Moyshe Altman

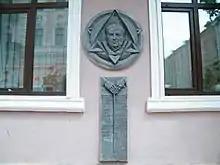
Bas-relief of Moses Altman, on the house where he lived, on Olha Kobylianska Street in Chernivtsi

Moyshe Altman (May 7, 1890, Lipcani, Bessarabia - October 21, 1981, Chernivtsi, USSR) was a Yiddish writer.